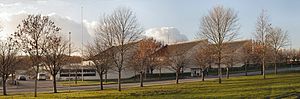
Journalisthøjskolen
Journalisthøjskolen
da:Danmarks Journalisthøjskolen i da:Århus
Danmarks Medie- og Journalisthøjskole er Danmarks største uddannelses- og forskningsinstitution på det journalistiske område. Skolen ligger på Helsingforsgade 6a i det nordlige Aarhus og uddanner journalister og fotojournalister på en 3,5-årig bacheloruddannelse, hvoraf 1 år foregår i praktik. Indtil 2019 tog uddannelsen fire år, hvoraf halvandet år var i praktik.